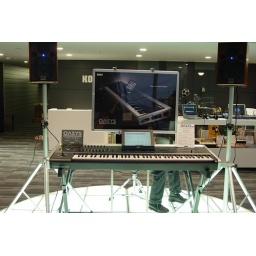
Korg Oasys synthesizer on display in the ground floor museum at their Tokyo office.